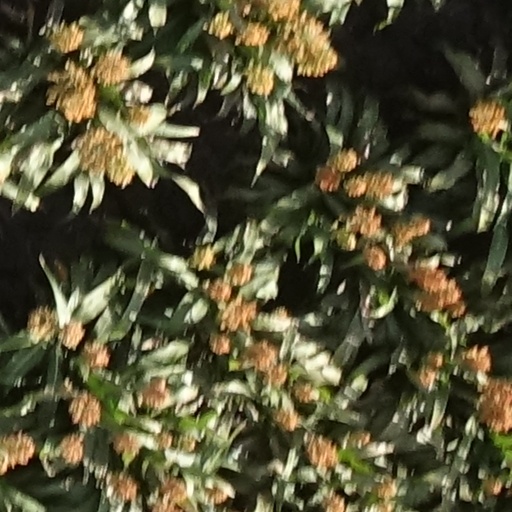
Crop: sorghum